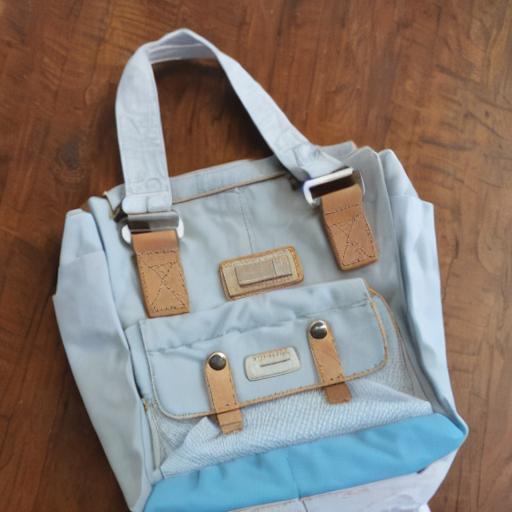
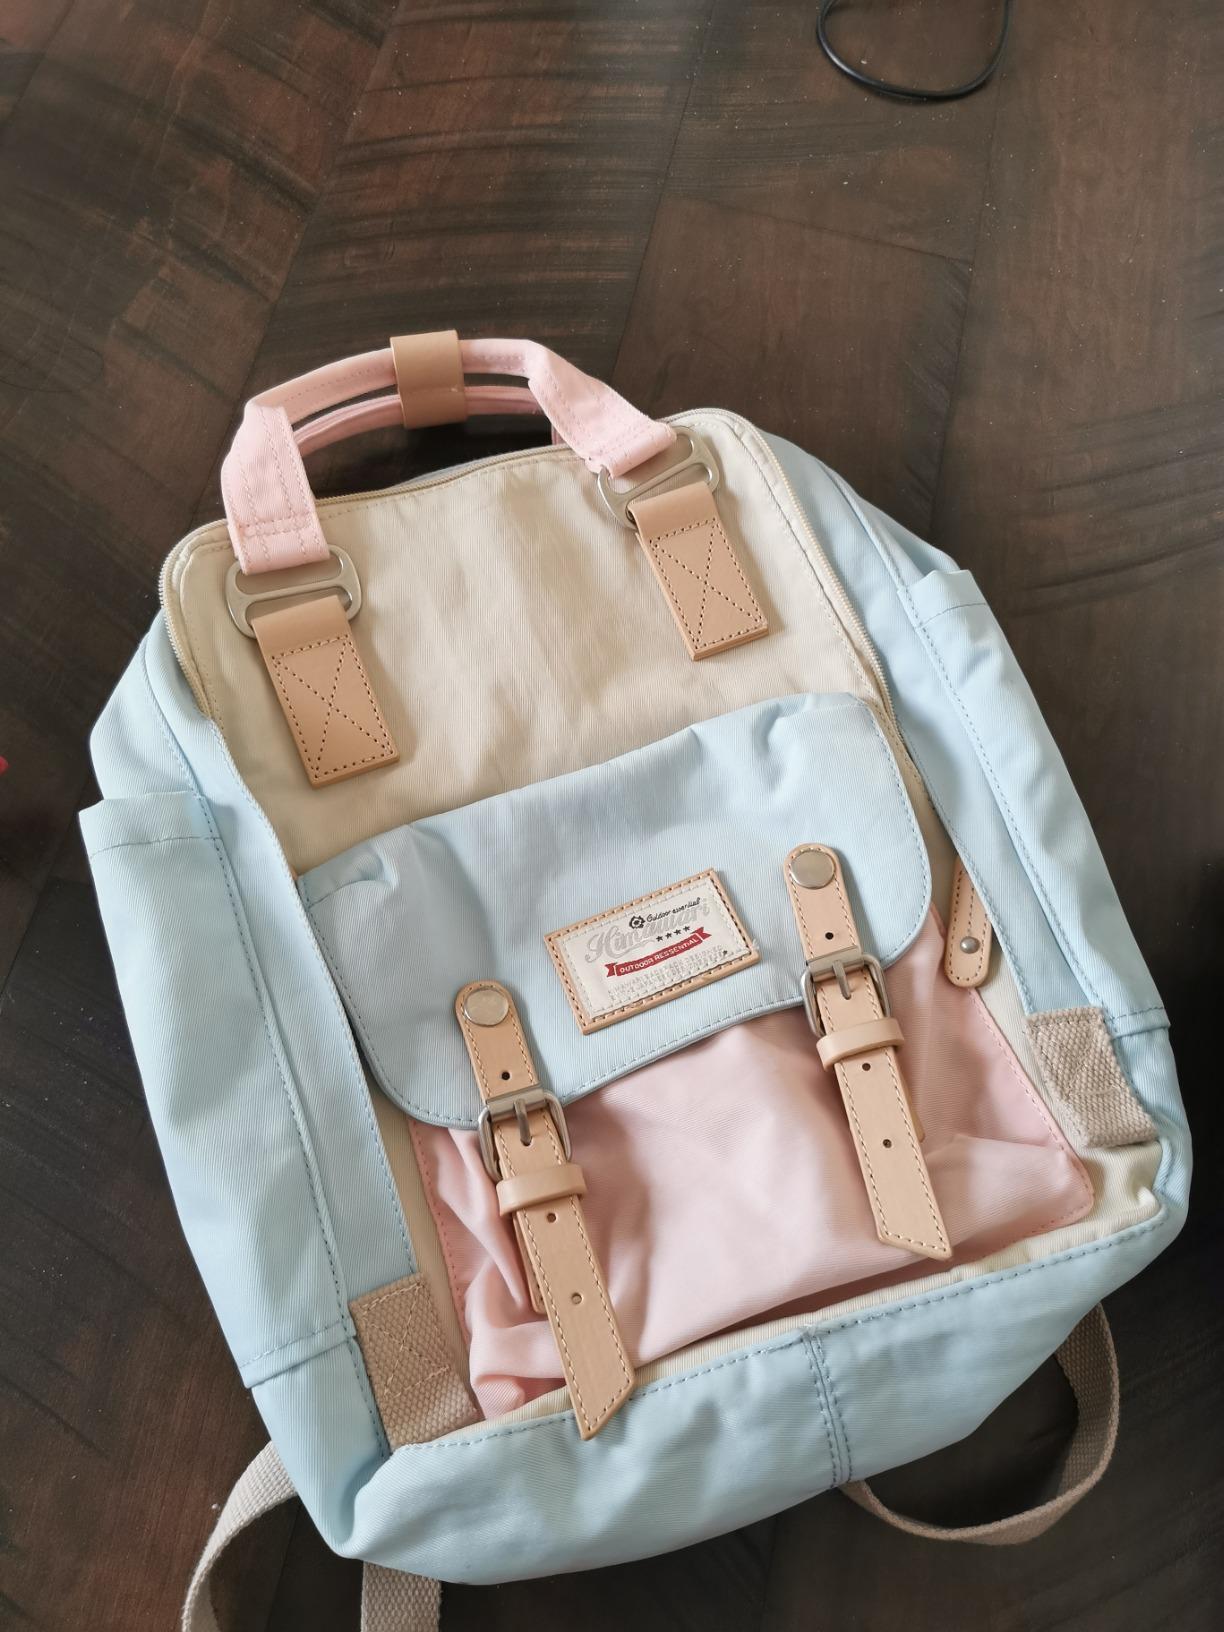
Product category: bag
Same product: no